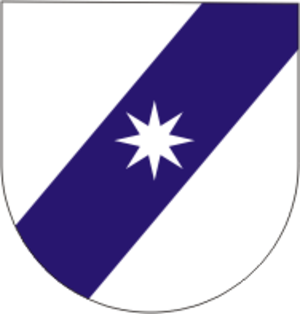
Kiviõli est une ville industrielle du Virumaa oriental, au nord de l'Estonie. Fondée en 1922, elle a obtenu le statut de ville en 1946. On y exploite notamment l'huile de baleine. La ville est divisée en deux quartiers : Küttejõu et Varinurme. Elle compte aujourd'hui environ 5 635 habitants, dont une moitié est d'origine russe et a immigré pendant la période soviétique.